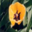
Label: tulip